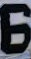
Number: 6